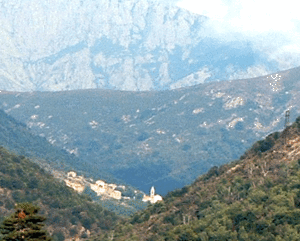
Cristinacce est une commune française située dans la circonscription départementale de la Corse-du-Sud et le territoire de la collectivité de Corse. Elle appartient à l'ancienne piève de Sevidentro, dans les Deux-Sevi.